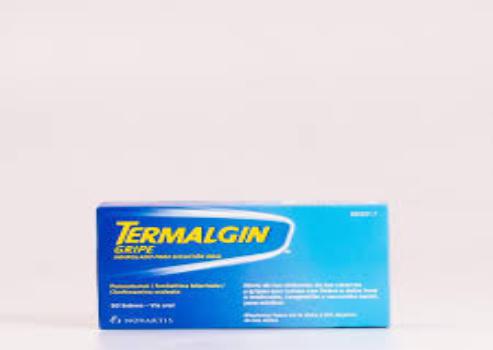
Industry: Medical